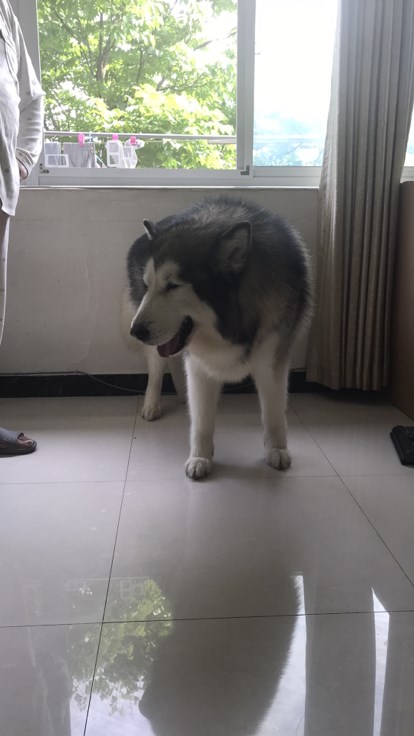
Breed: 1324-n000004-malamute